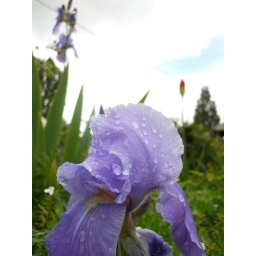
fresh rain with red hot poker in sky